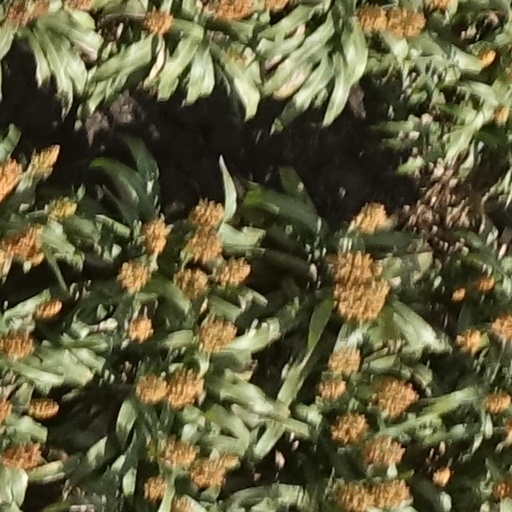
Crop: sorghum